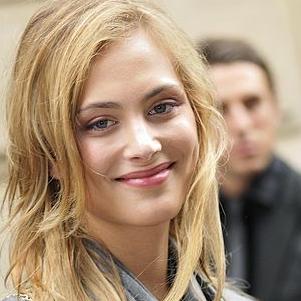
Age: 19